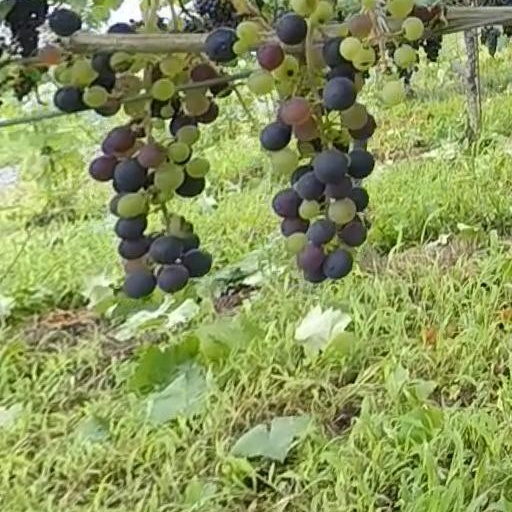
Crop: grape